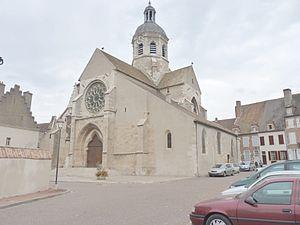
Église de Seurre (Côte d'Or, Bourgogne, France)